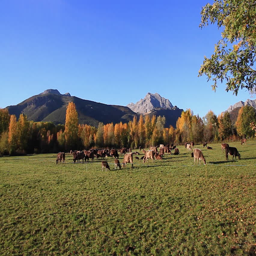
person cows grazing on meadow surrounded by autumnal grove and mountains in the background .